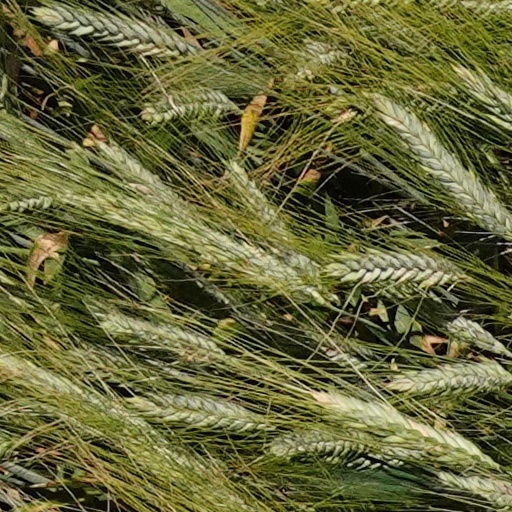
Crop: wheat